Strategic Air Command

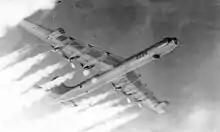
11th Bombardment Wing Convair B-36J-5-CF Peacemaker, AF Ser. No. 52-2225, circa 1955, showing "Six turnin', four burnin'".

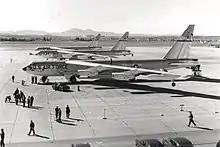
93 BW B-52Bs at Castle AFB after the 1957 fastest round-the-world flight.

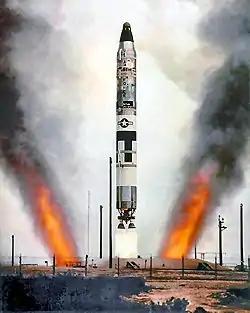
Titan II missile launching from Site 395-C, a test launch silo at Vandenberg AFB.

SAC transferred to the United States Air Force on 26 September 1947, concurrent with the latter's establishment as a separate military service. Units directly under SAC HQ included the 8AF and 15AF, as well as the 311th Air Division, 4th Fighter Wing, 82nd Fighter Wing, 307th Bomb Wing, and two reconnaissance units, the 311th Reconnaissance Wing and the 46th Reconnaissance Squadron. The 56th Fighter Wing was subsequently assigned to SAC on 1 October 1947.